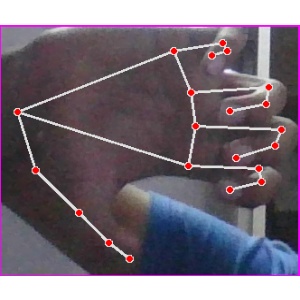
अक्षर: त